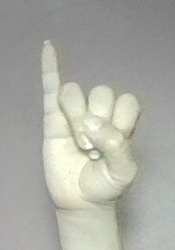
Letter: meem